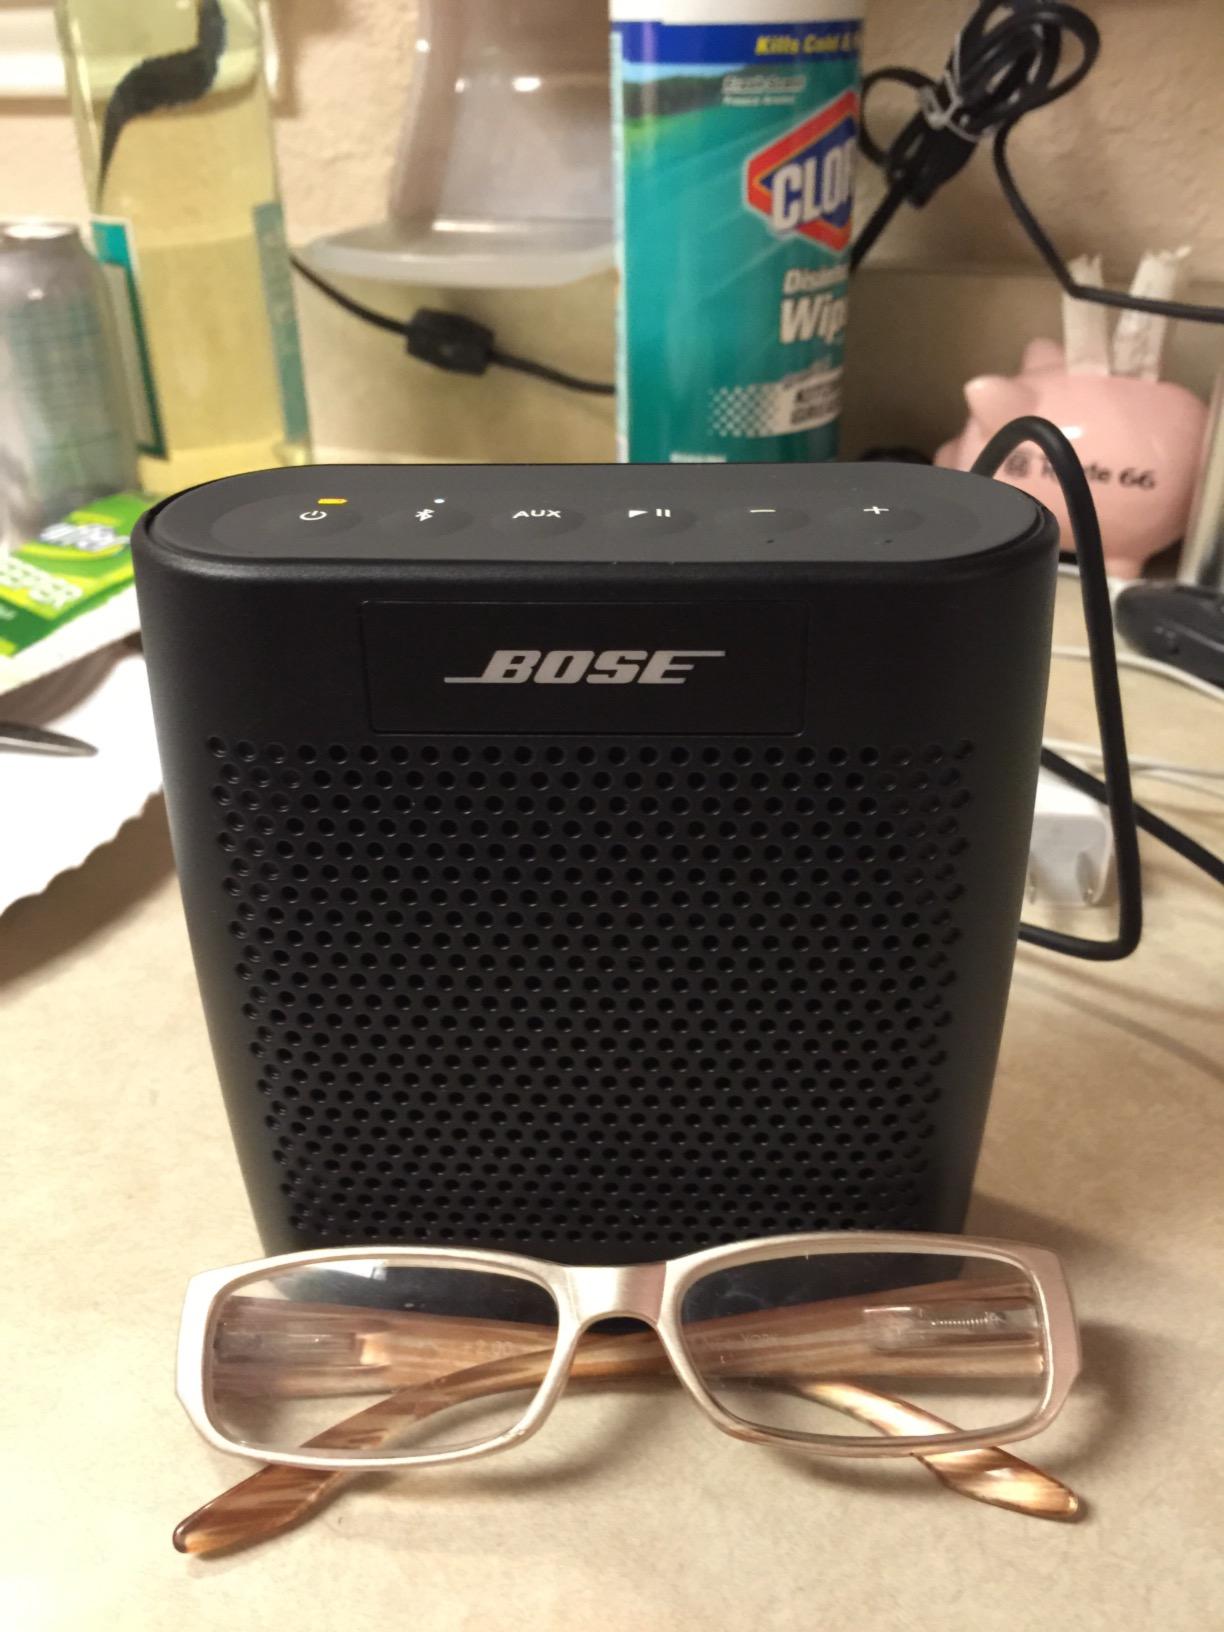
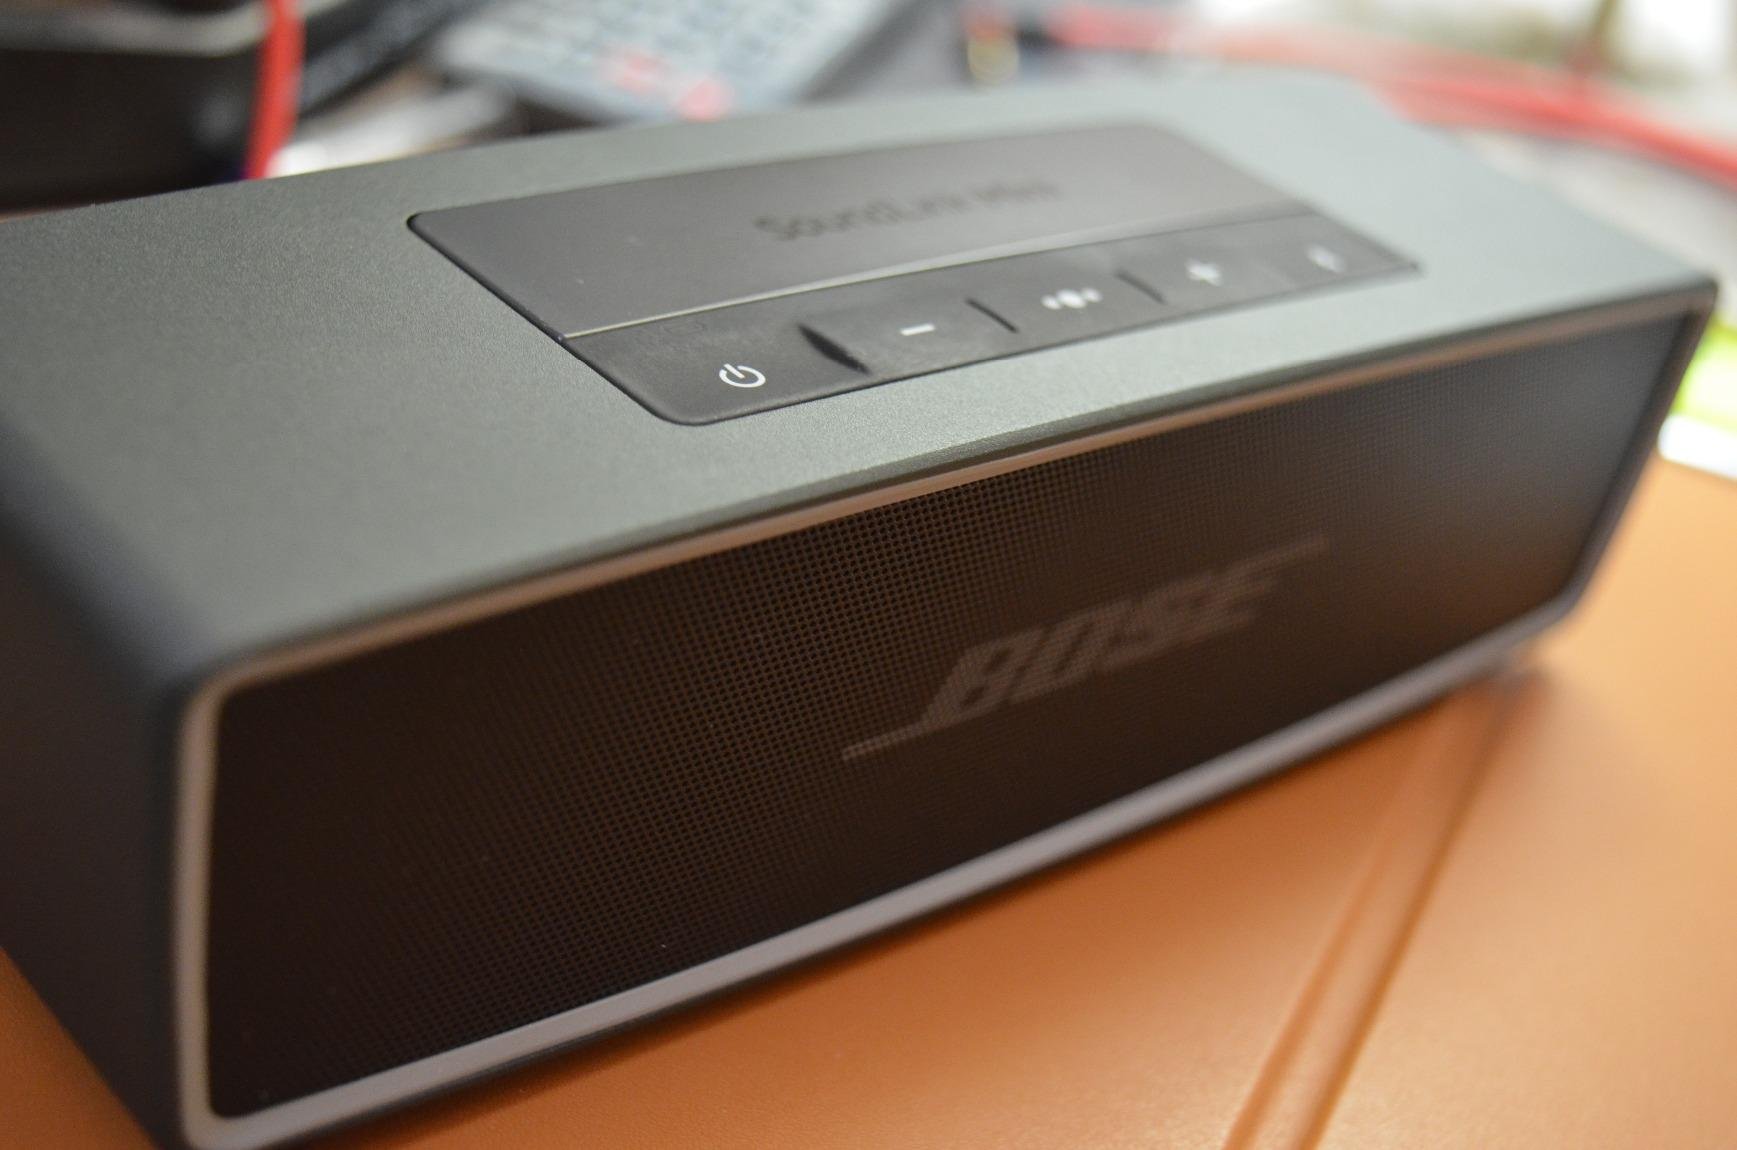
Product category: speaker
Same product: no